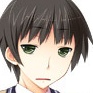
Portrait style: Anime Portrait